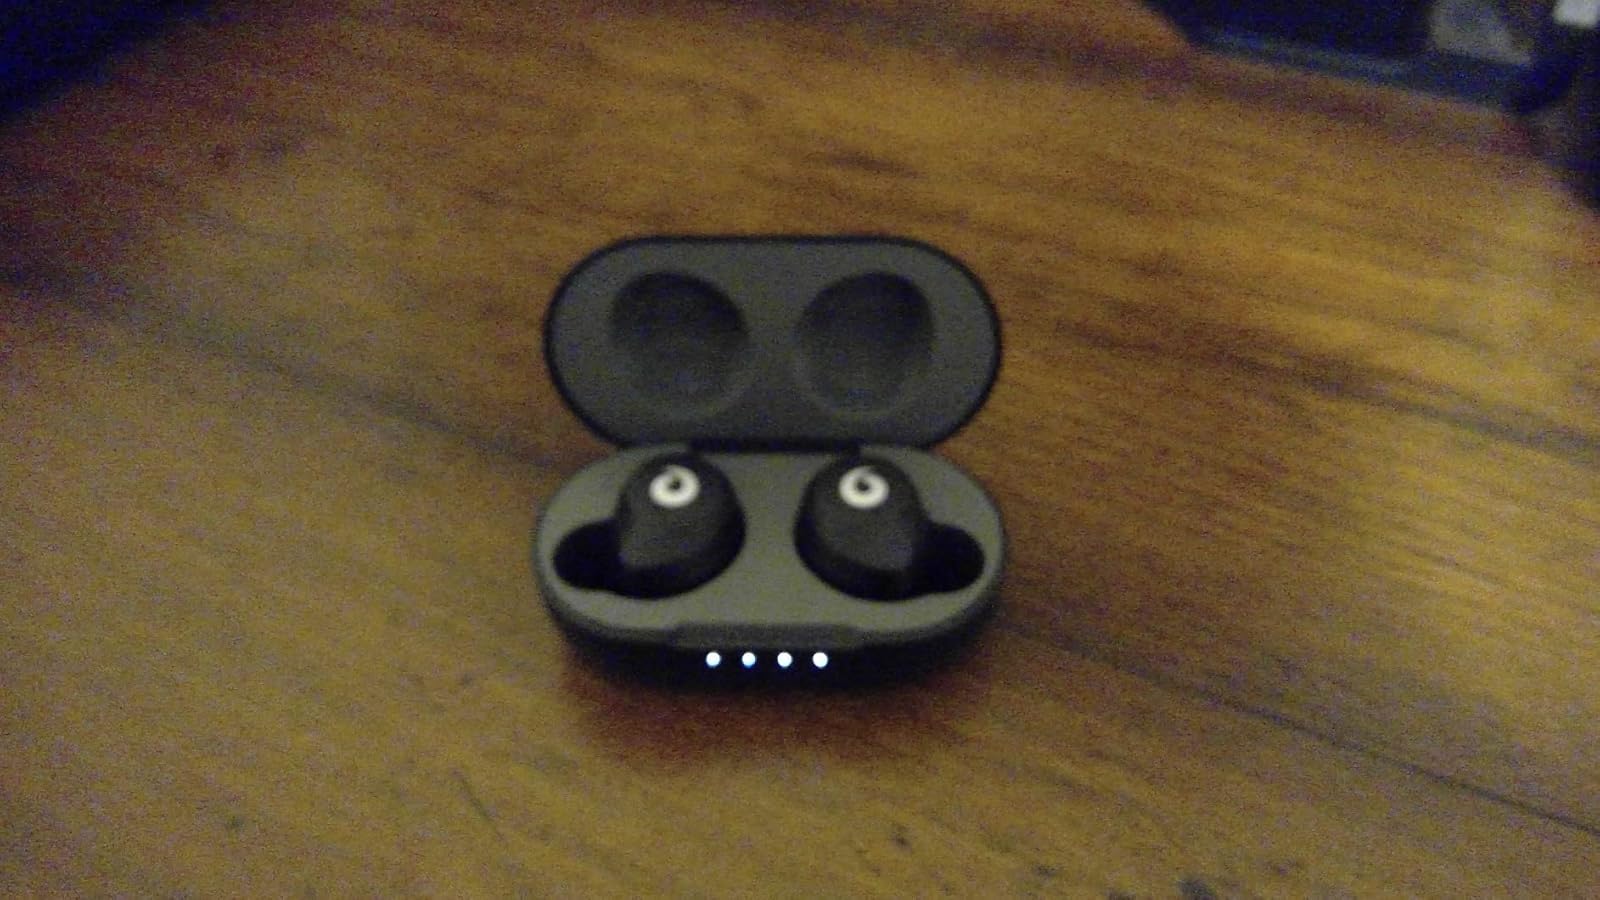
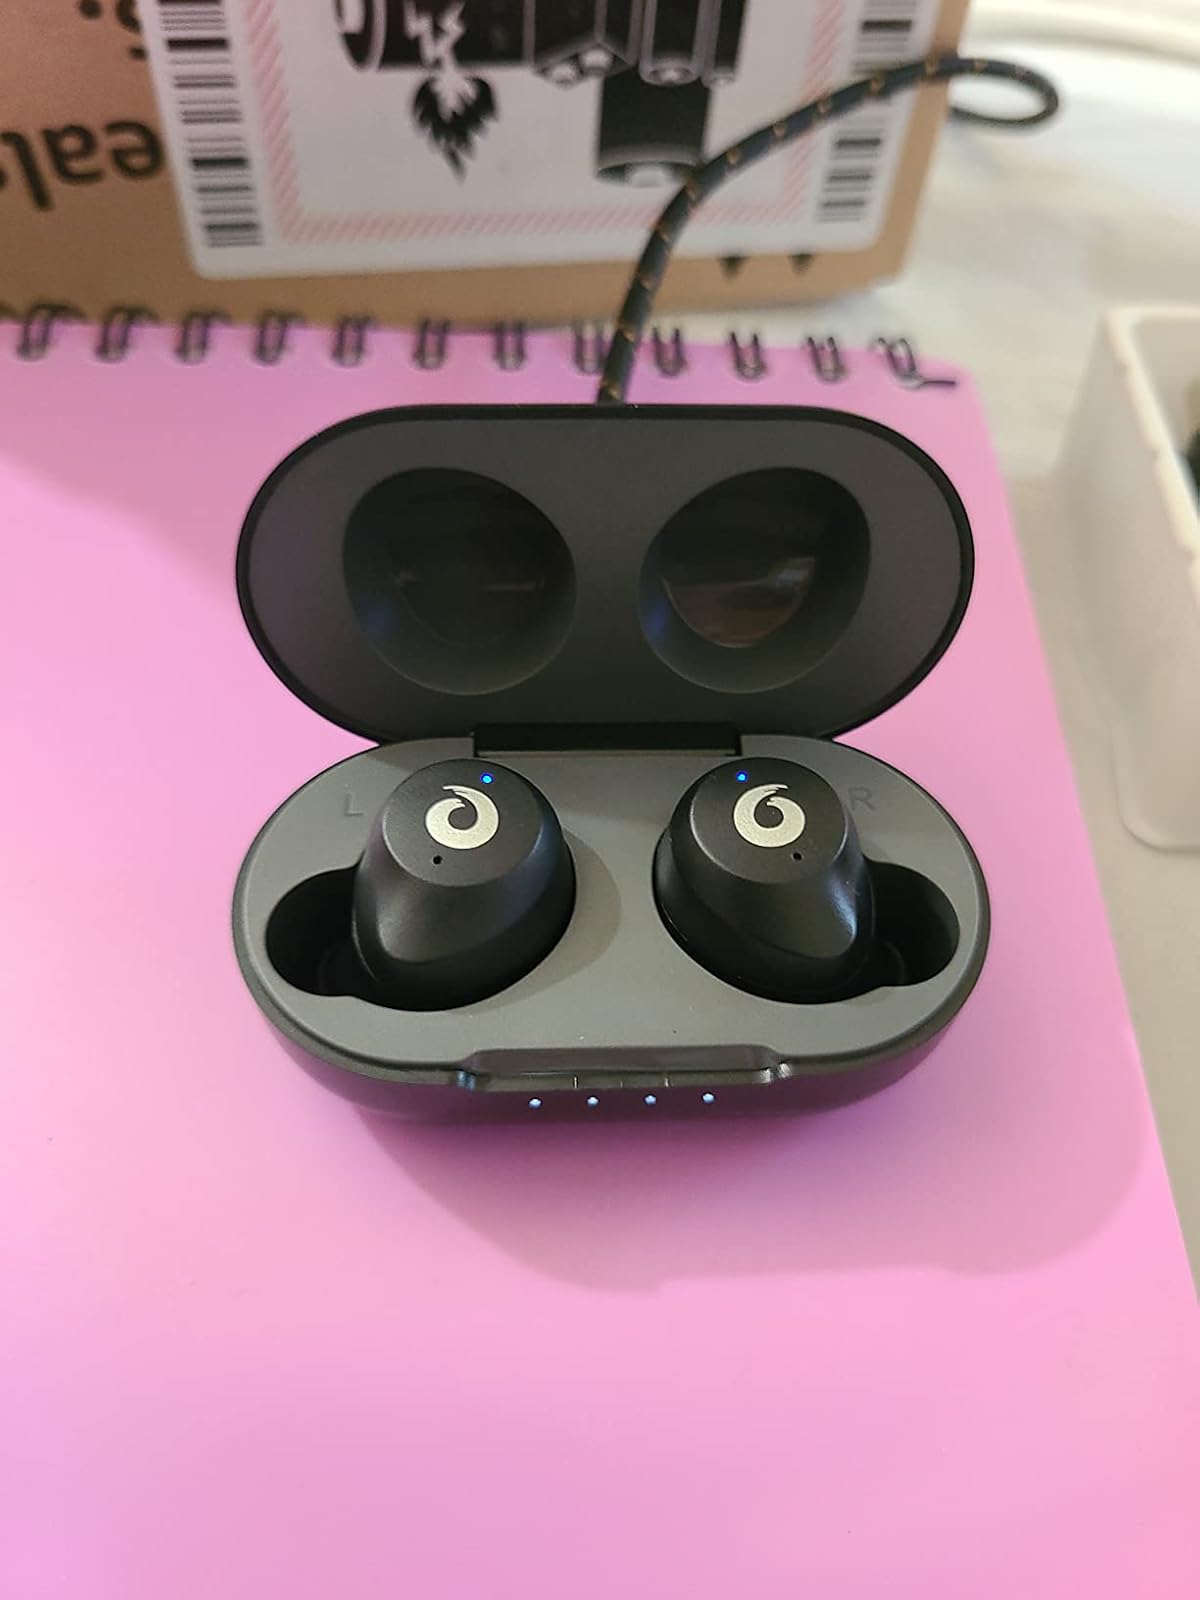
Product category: earbuds
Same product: yes